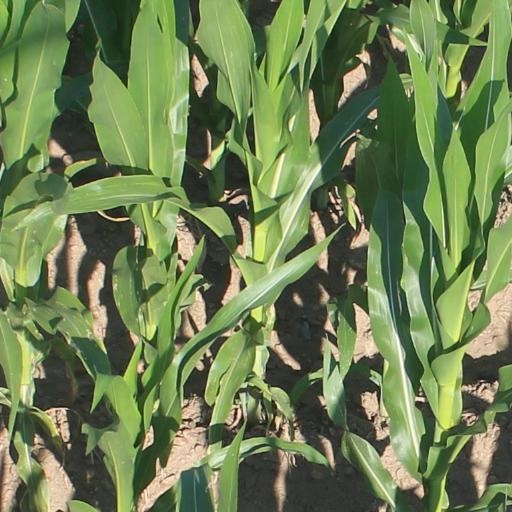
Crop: maize; corn